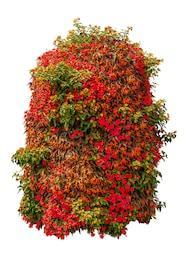
Label: others